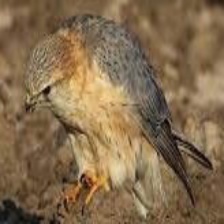
Species: MERLIN
Scientific name: FALCO COLUMBARIUS